Jean Richer

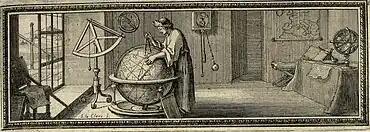
Astronomical and gravimetric observations made on the island of Cayenne by Jean Richer, after an engraving by Sébastien Leclerc.

Jean Richer (1630–1696) was a French astronomer and assistant ("élève astronome") at the French Academy of Sciences, under the direction of Giovanni Domenico Cassini.